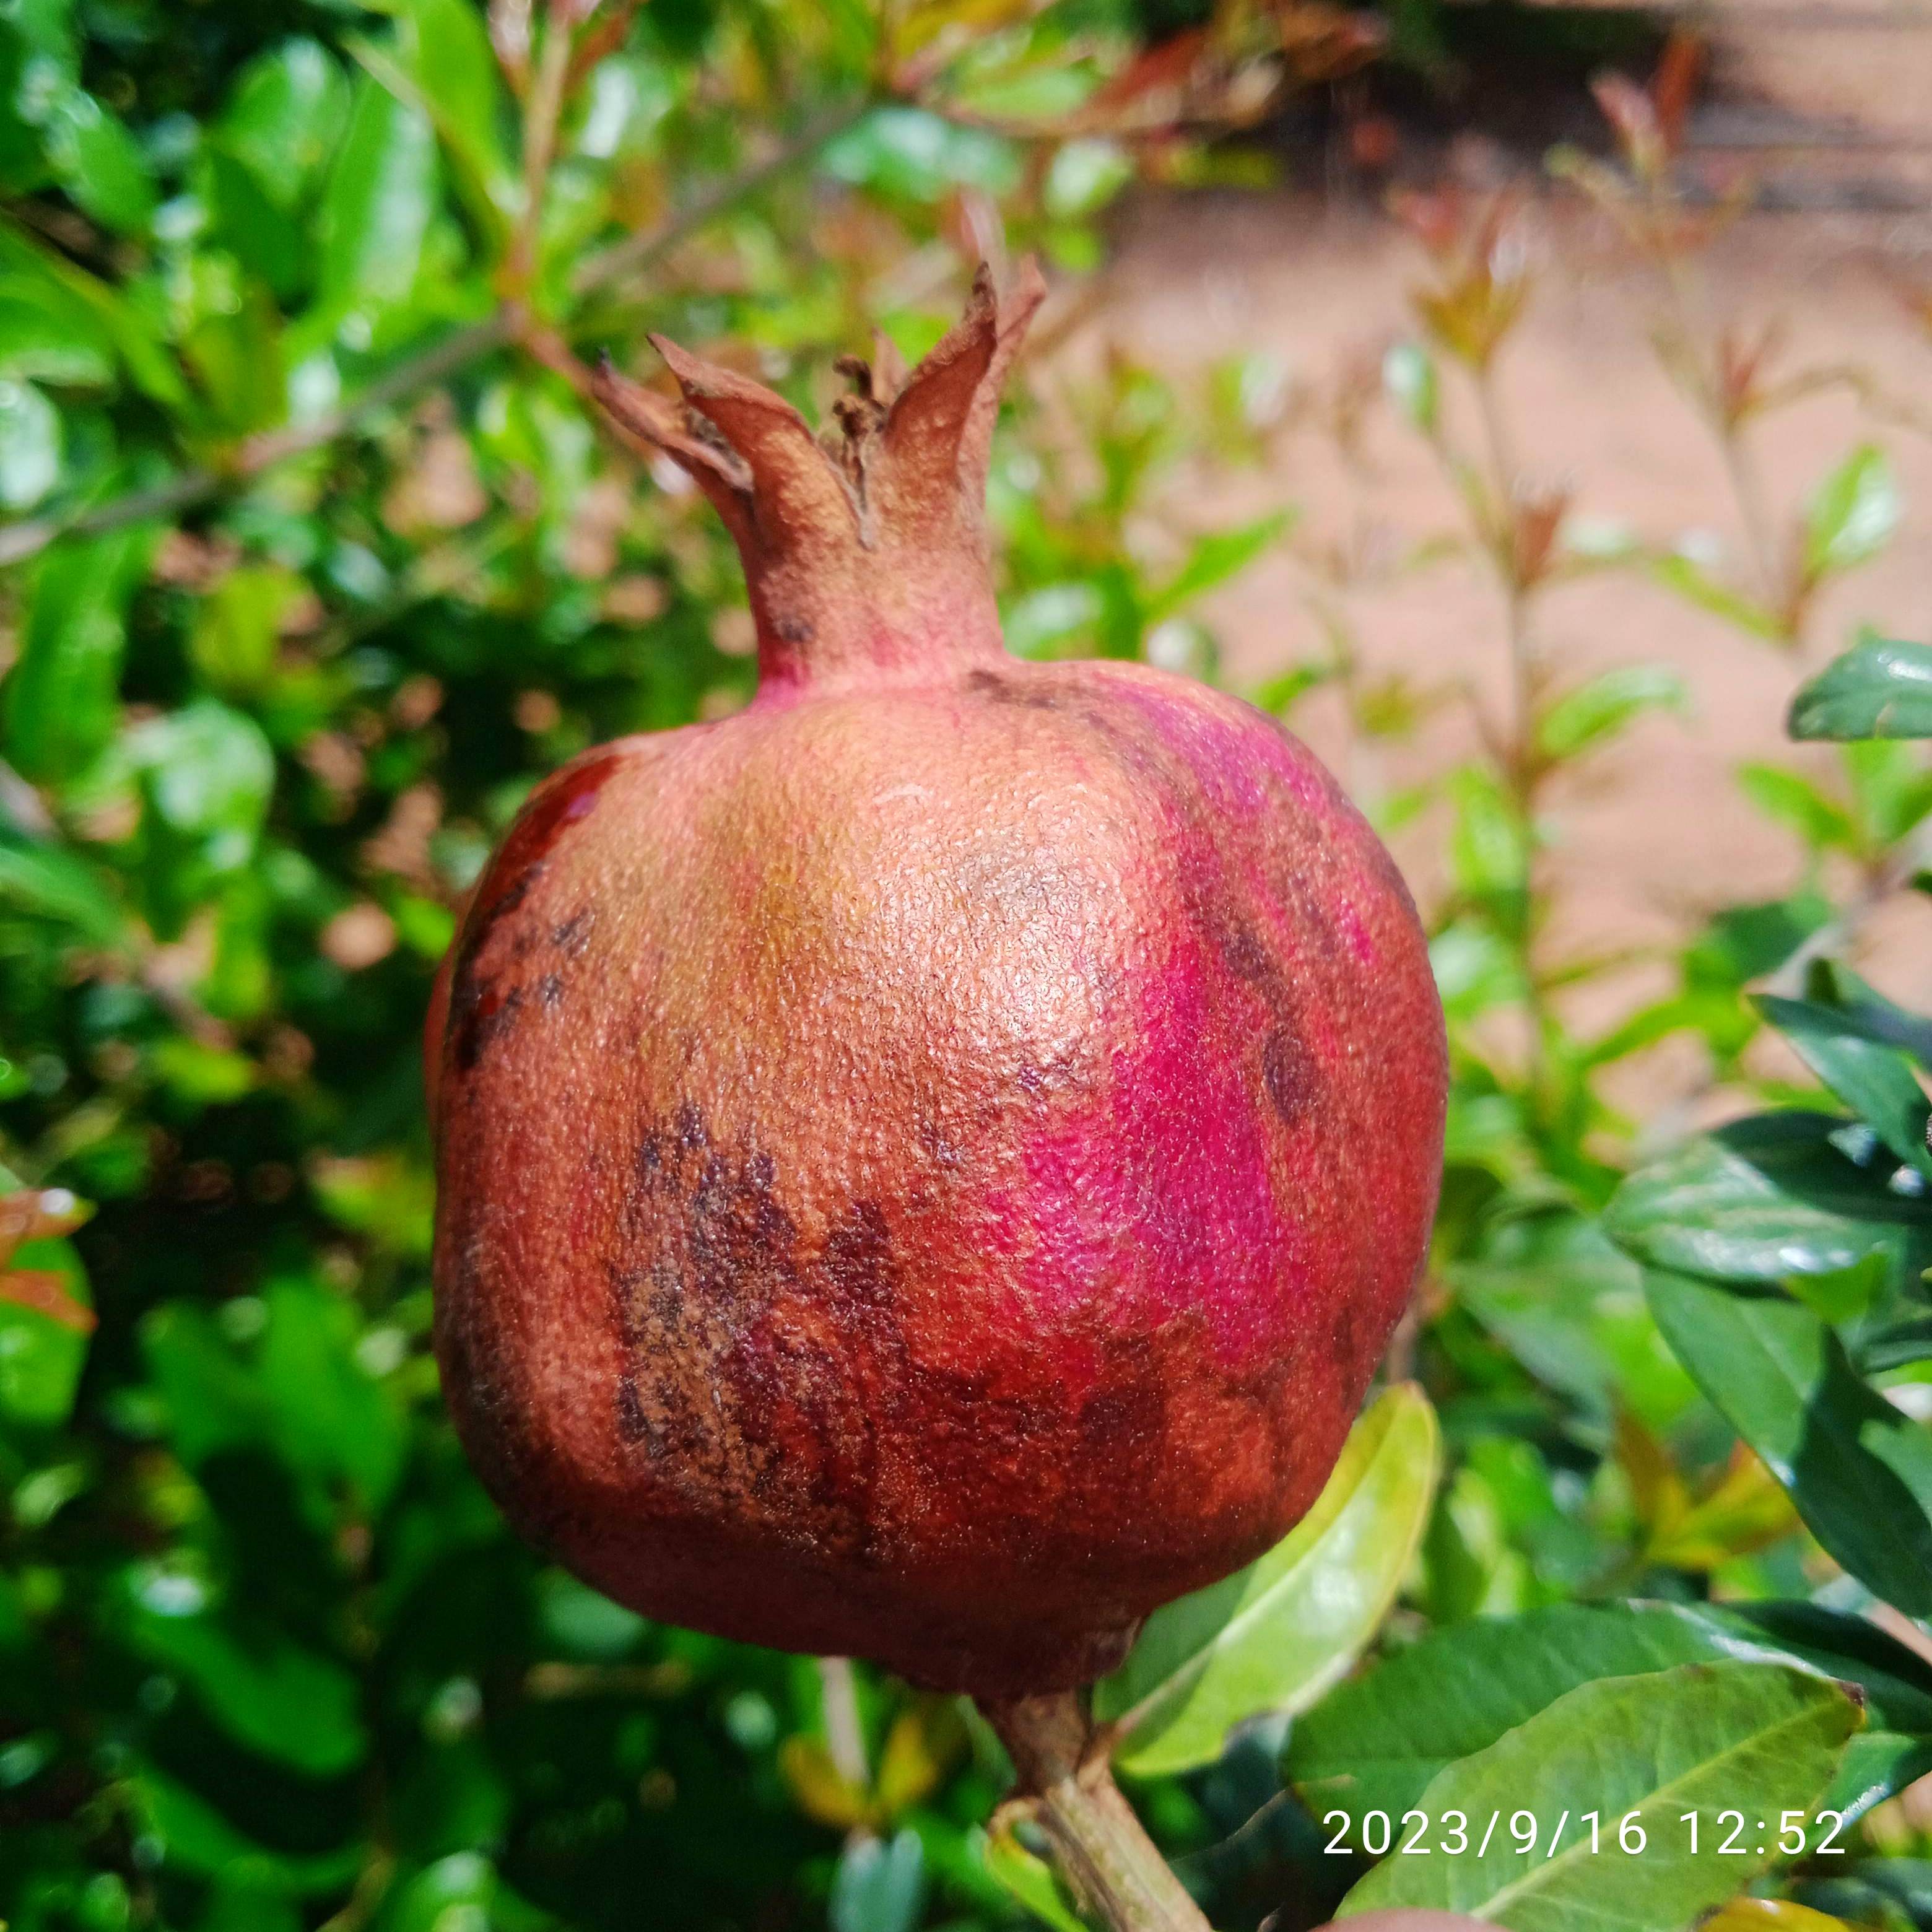
Label: Alternaria